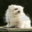
Label: dog